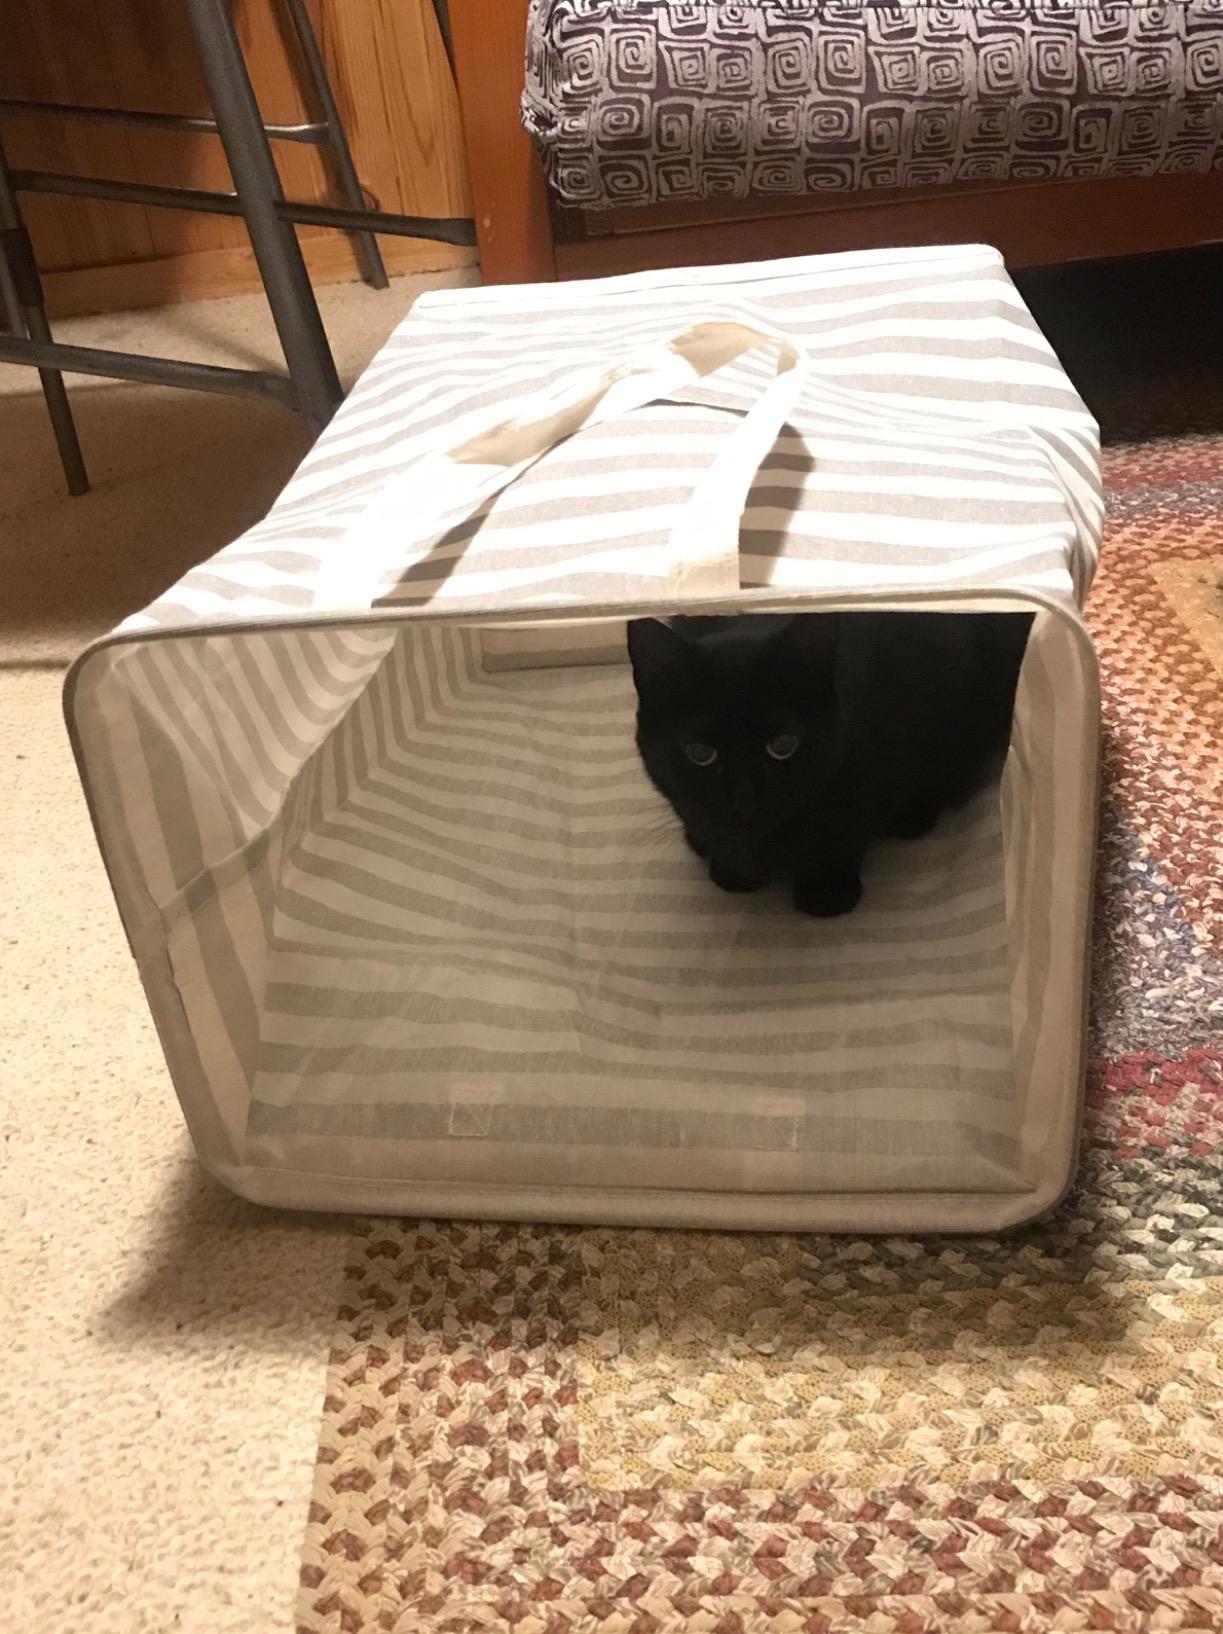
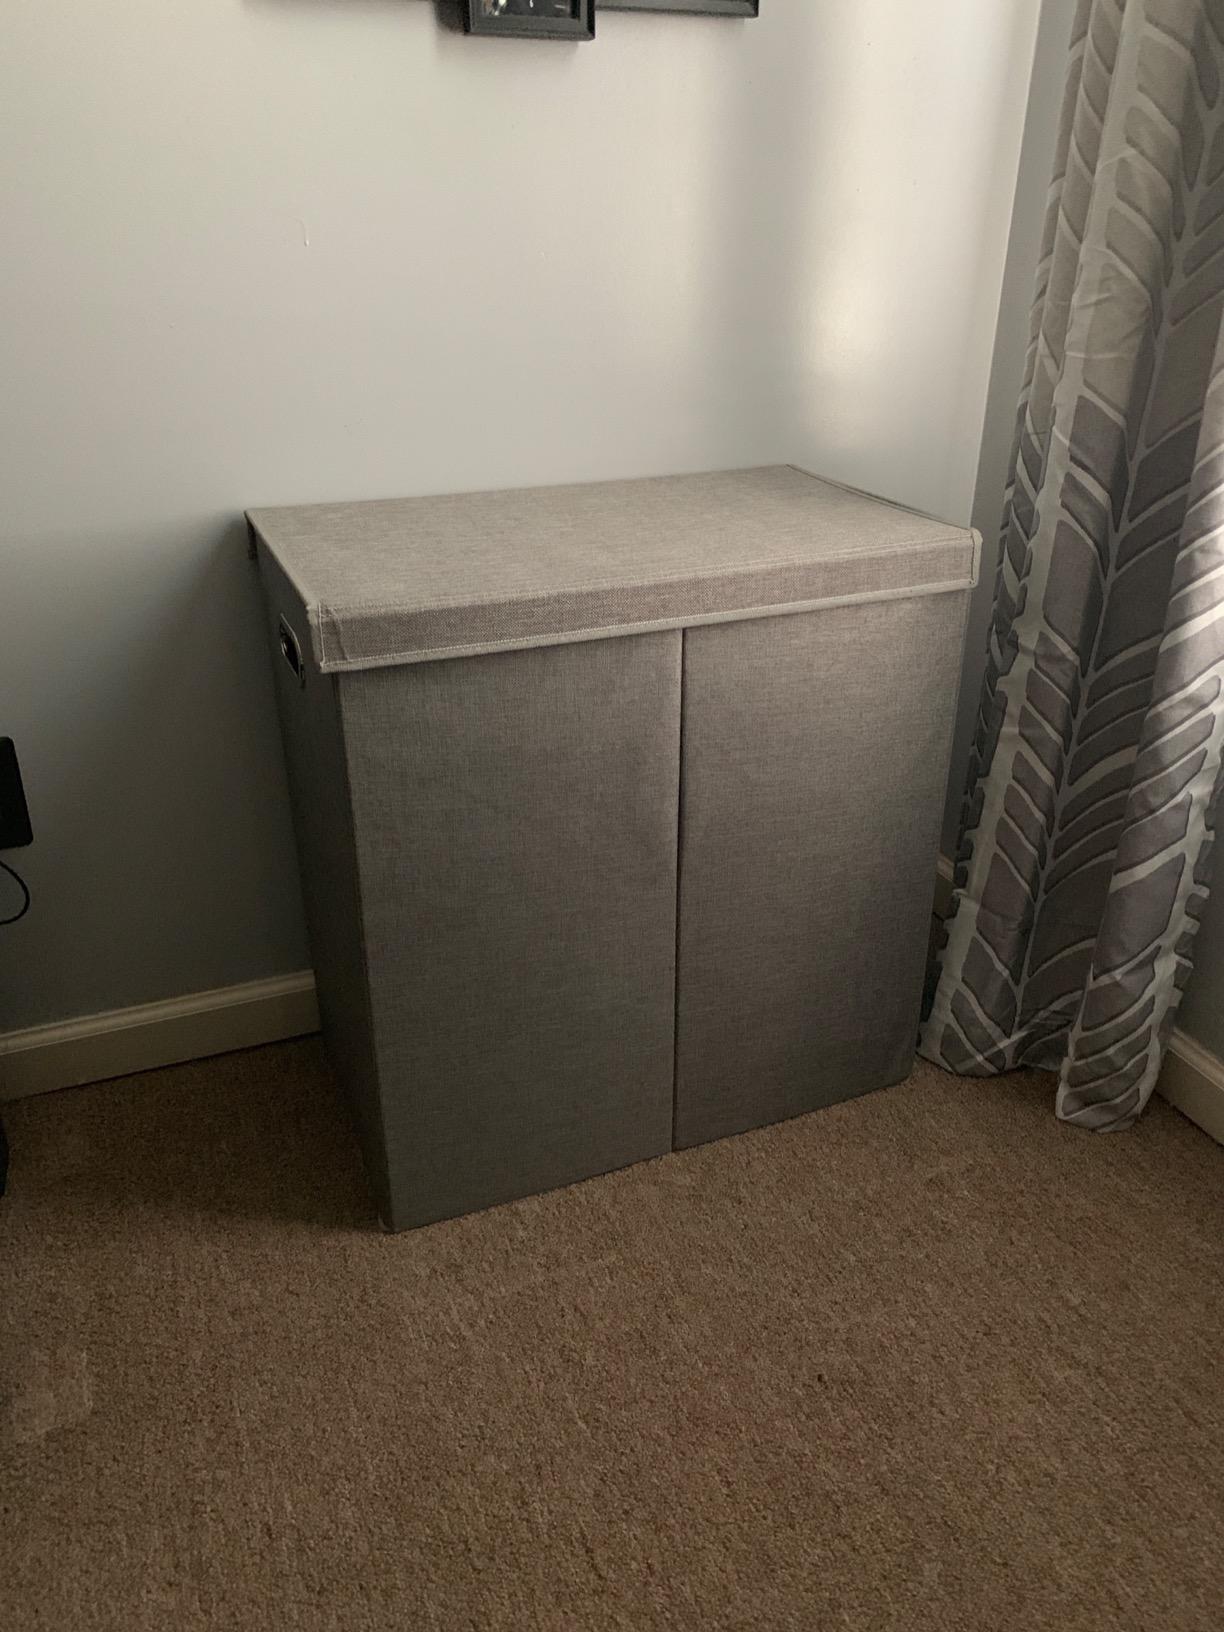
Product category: items_hamper
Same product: no